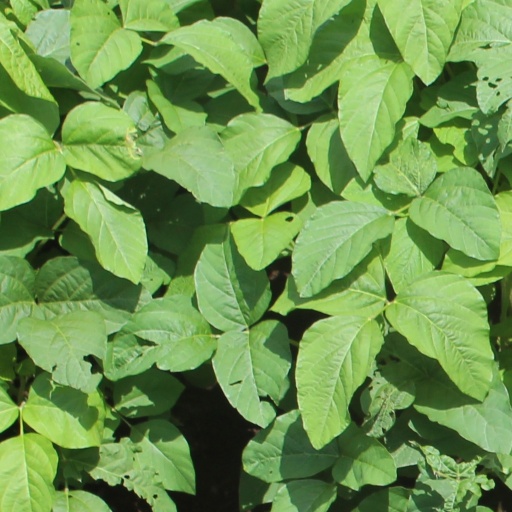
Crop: soybean